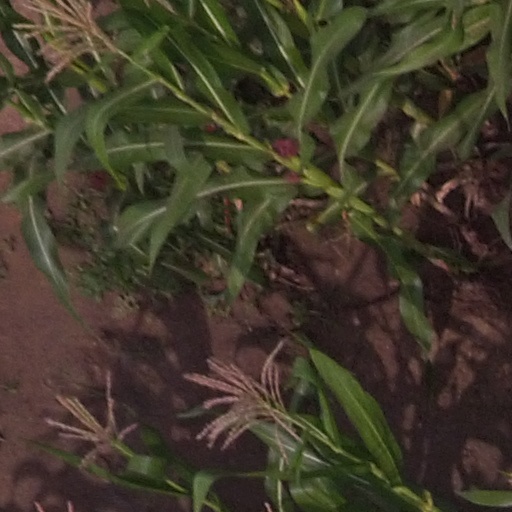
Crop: maize; corn